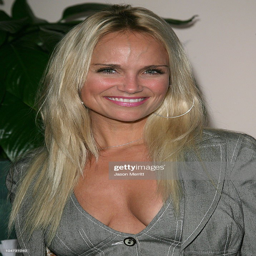
actor during awards honoring person .